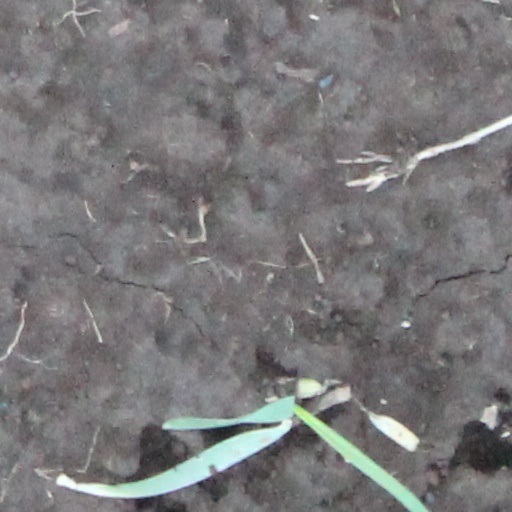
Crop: wheat